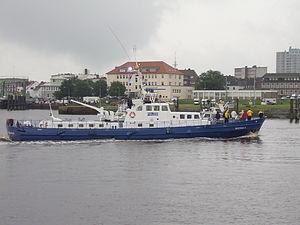
Les Forces navales libanaises constituent la composante marine des Forces armées libanaises. Fondées en 1950, elles sont composées de 1 700 hommes environ et disposent d'une quarantaine de petits navires situés dans les bases navales de Beyrouth et Jounieh.